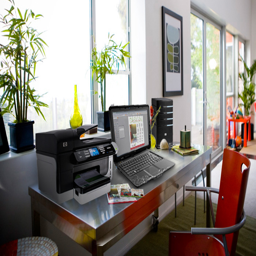
print wirelessly from any room .